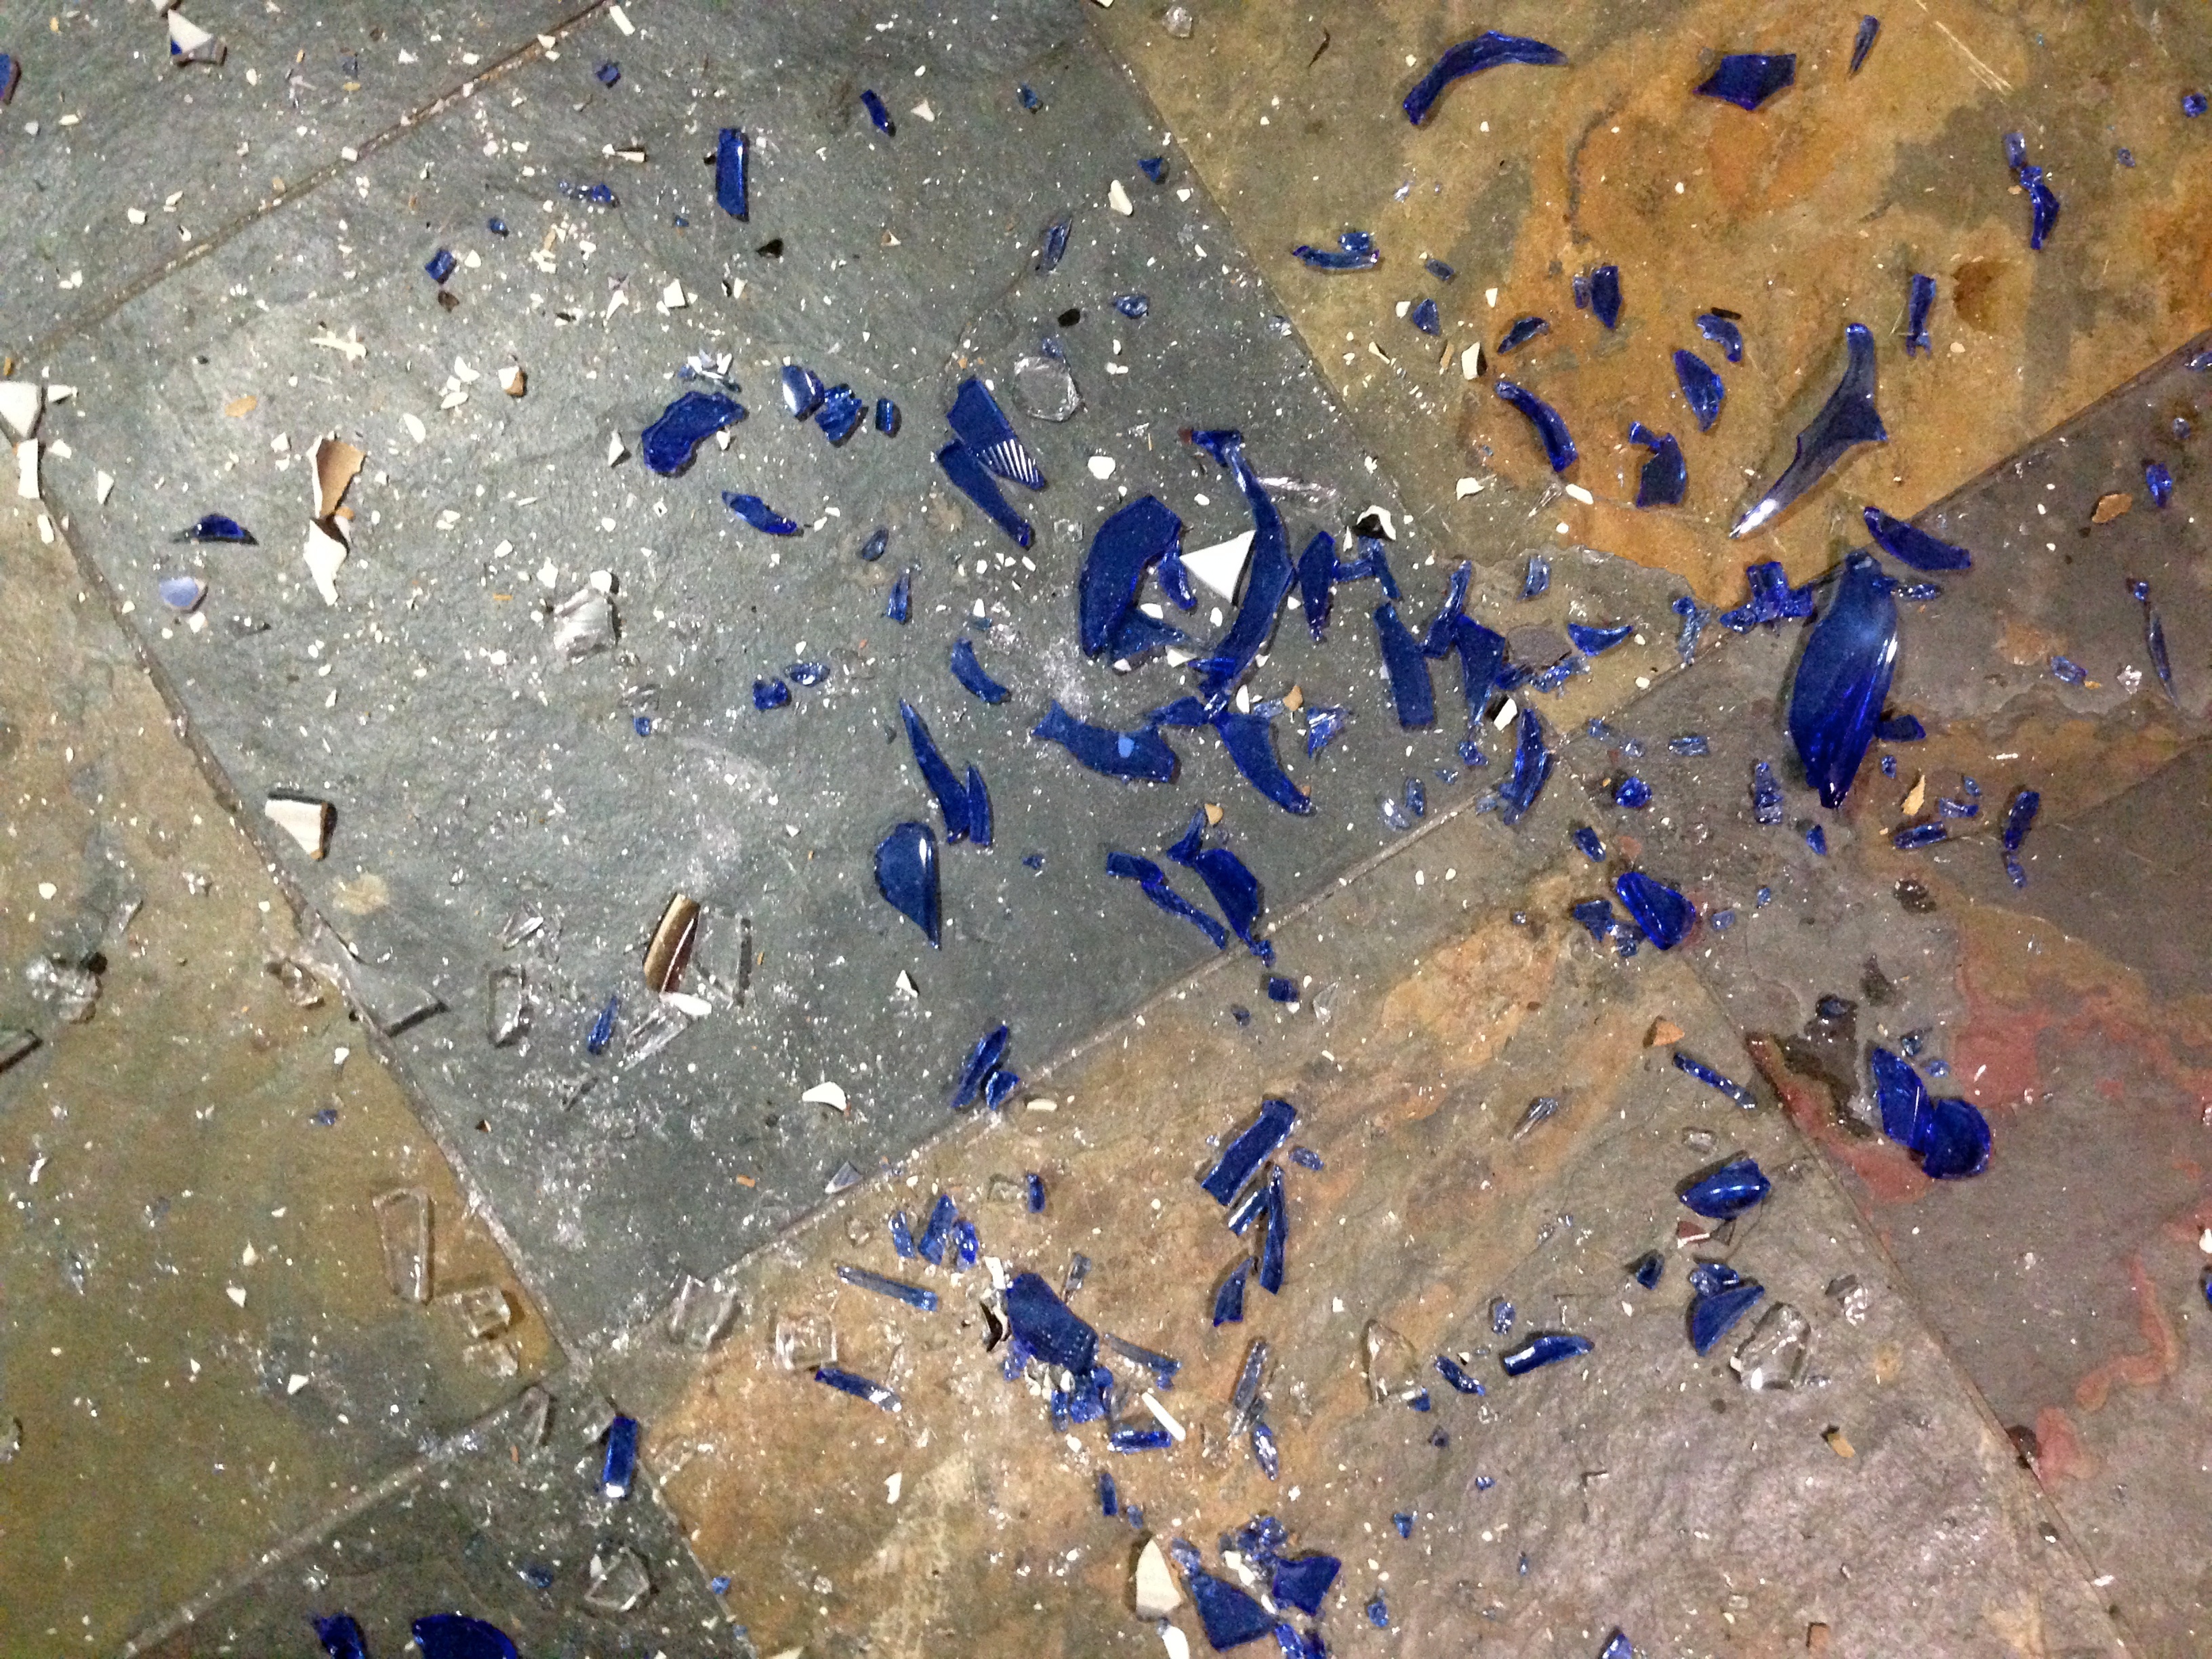
water, rock, material